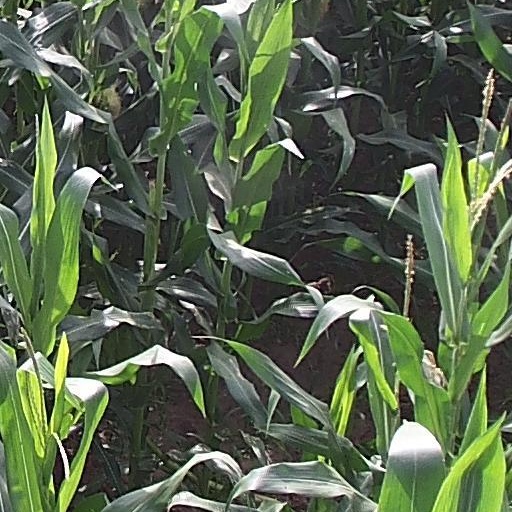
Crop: maize; corn